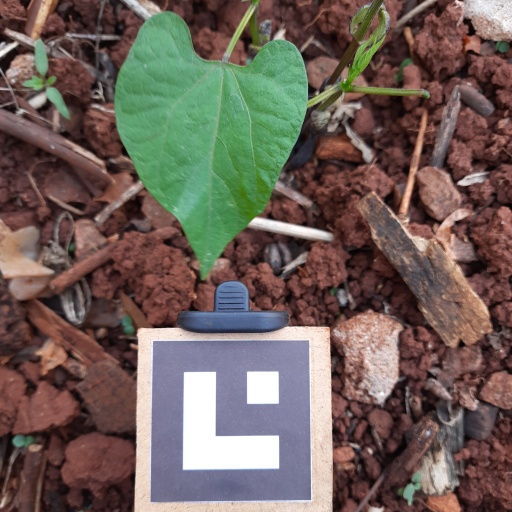
Observations: wavy surface, no eating holes, under shade